Tomari Station (Mie)

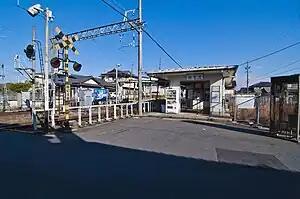
Tomari Station

is a railway station on the Kintetsu Utsube Line in Yokkaichi, Mie Prefecture, Japan, operated by the private railway operator Kintetsu. It is 3.6 rail kilometers from the terminus of the line at Kintetsu-Yokkaichi Station.